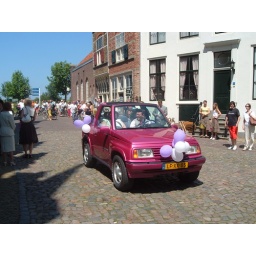
I was expecting Flying squirrles or something, but they turned up in a soppy pink car ;)